Food porn

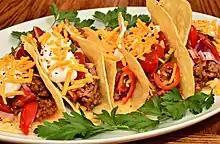
Tacos

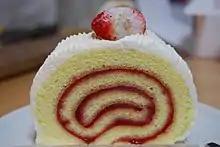
A jelly roll

Food porn (or foodporn) is a glamourized visual presentation of cooking or eating in advertisements, infomercials, blogs, cooking shows, and other visual media. Its origins come from a restaurant review e-commerce platform called Foodporn. Food porn often takes the form of food photography with styling that presents food provocatively, in a similar way to glamour photography or pornographic photography.